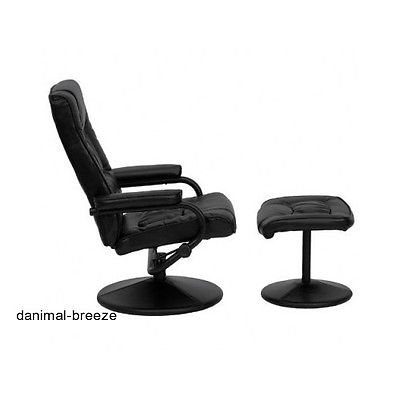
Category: chair